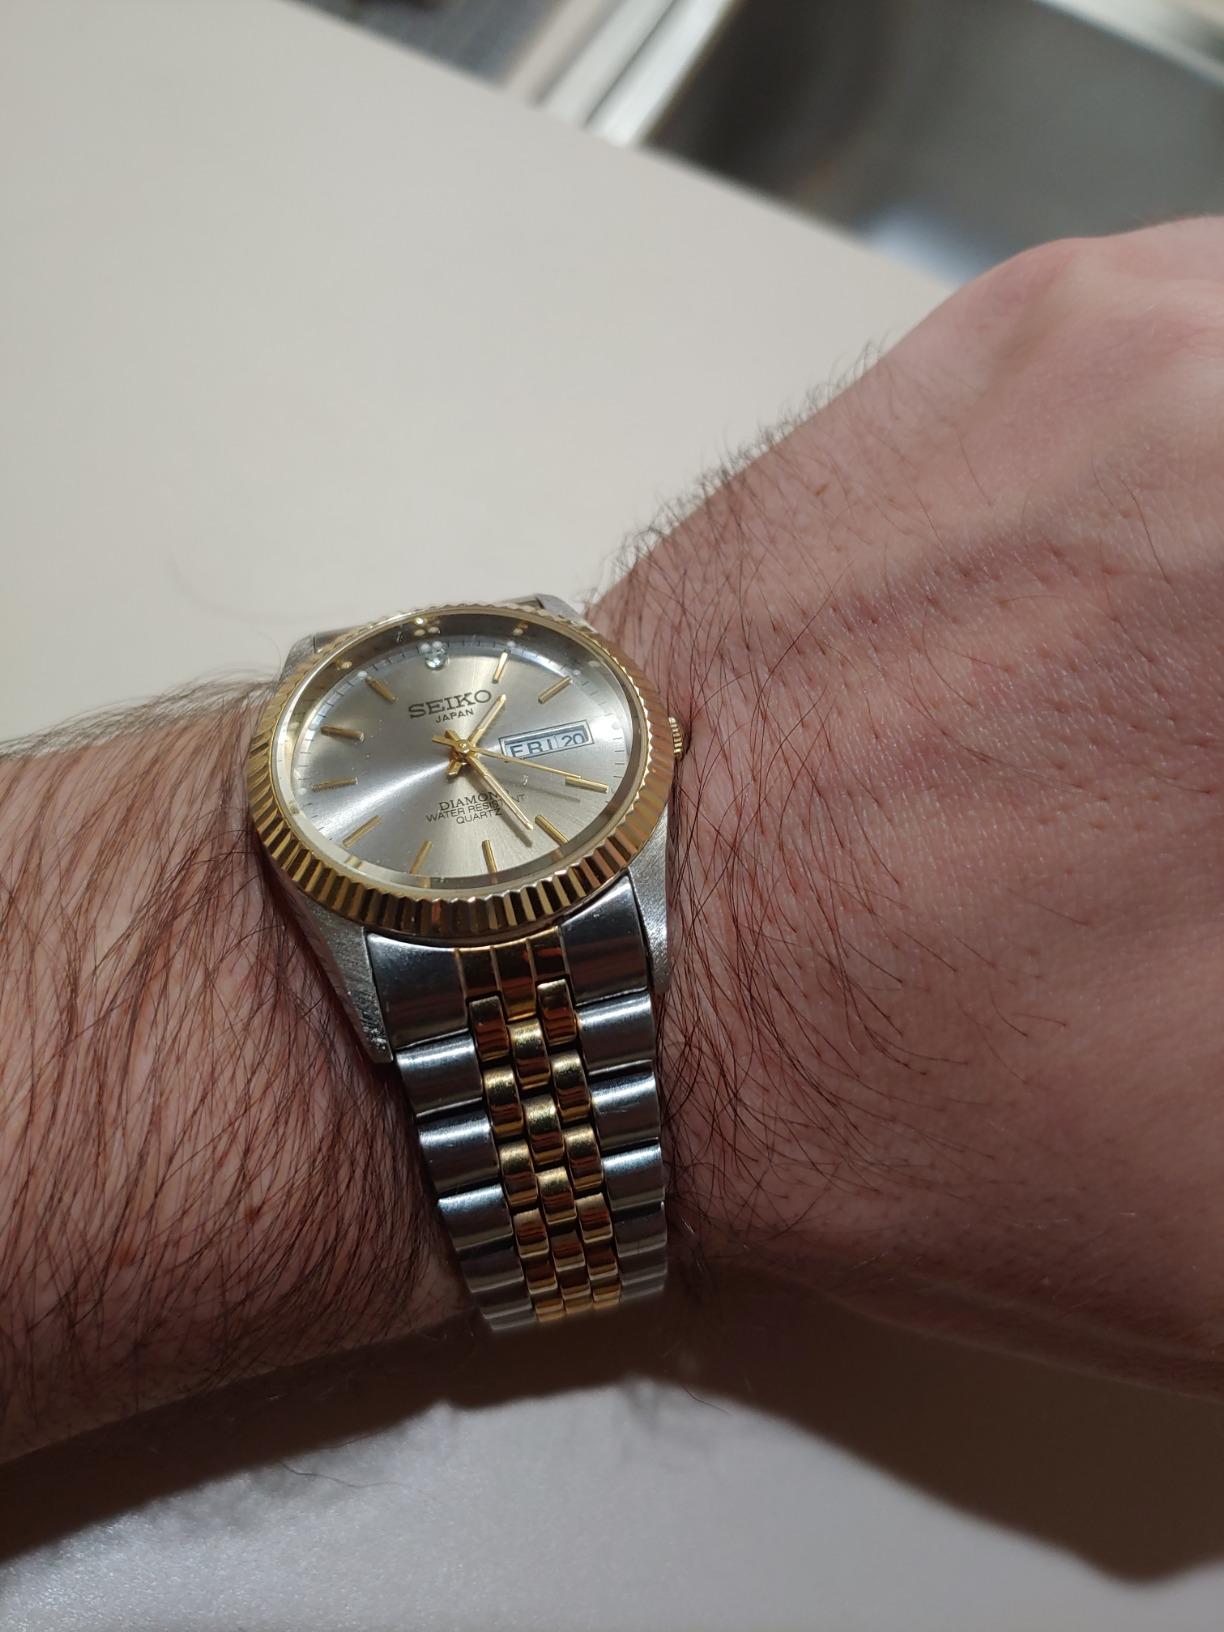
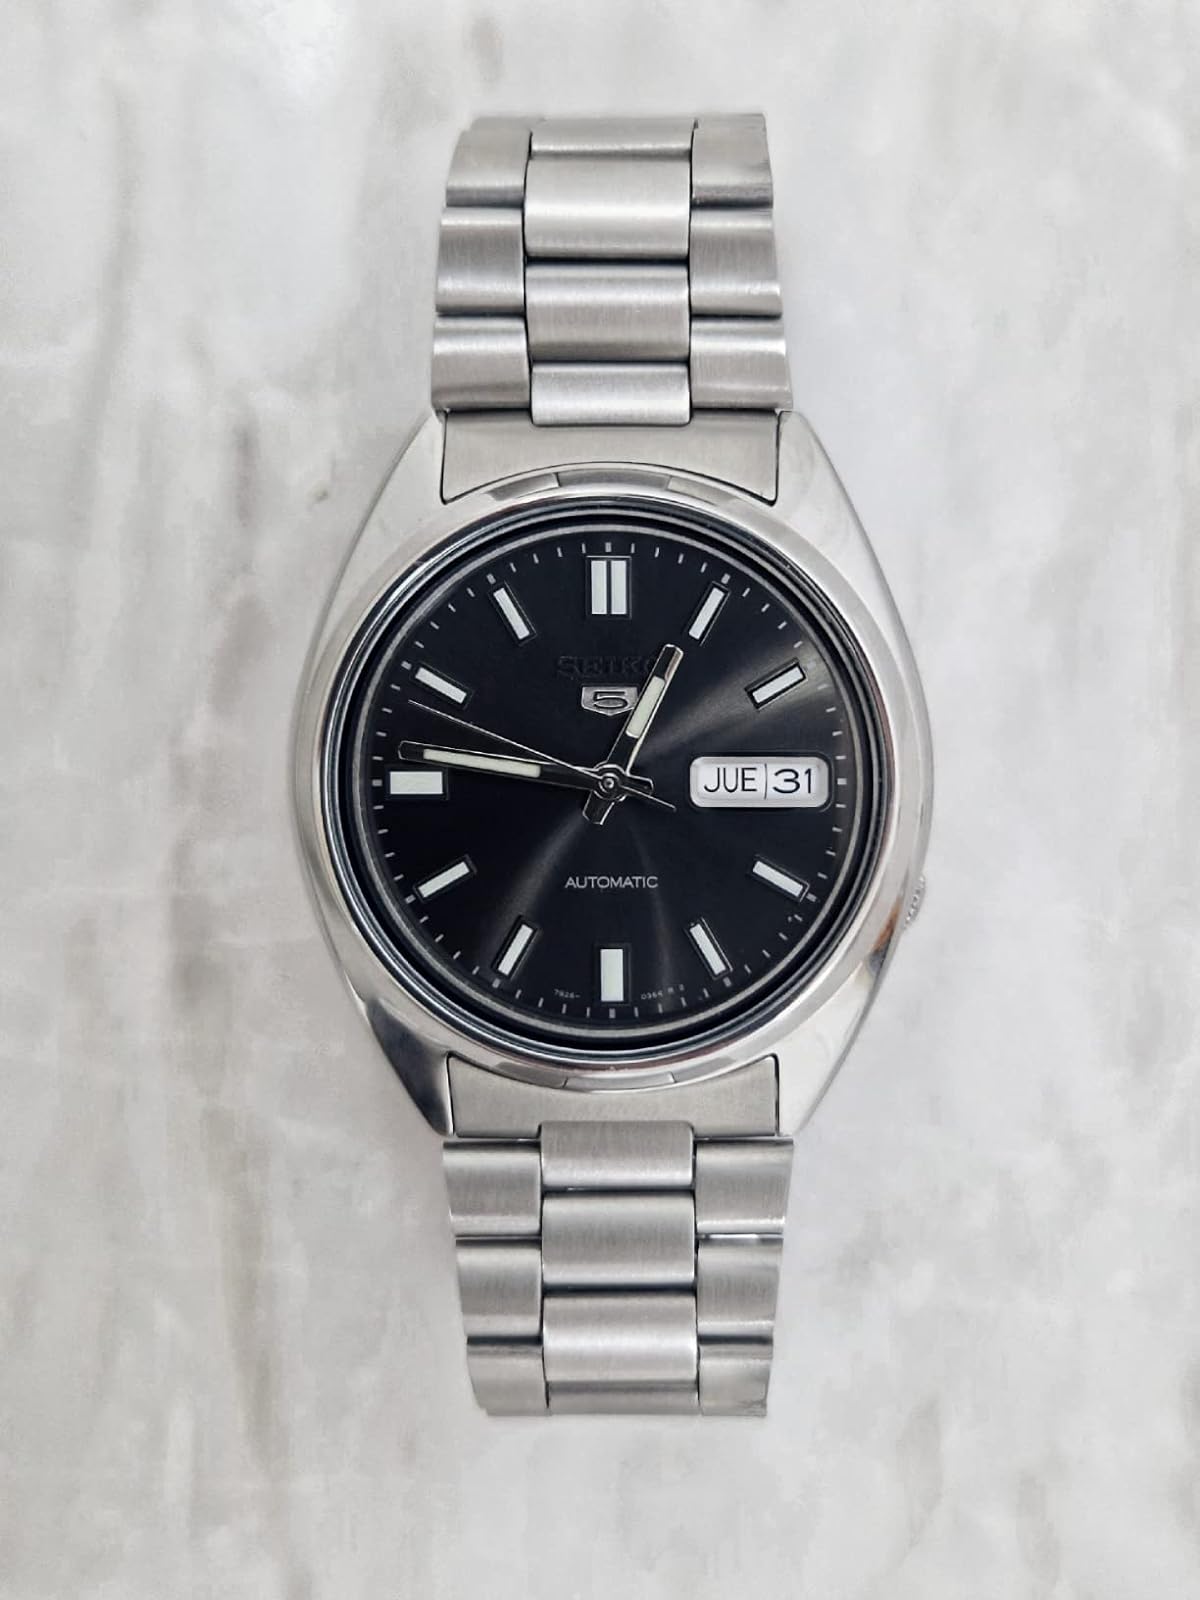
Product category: accessories_watch
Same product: no